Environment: lab
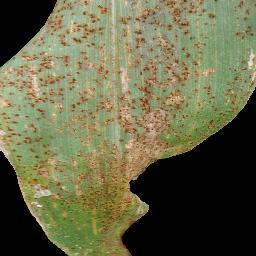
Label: common_rust